Mathys Schoevaerdts

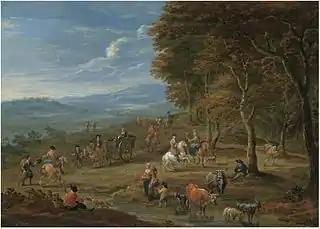
"Landscape with travellers passing by the edge of a forest"

Mathys Schoevaerdts or Matthijs Schoevaerdts (Brussels 1664; after 1710) was a Flemish painter, draughtsman and printmaker. He is known mainly for his landscapes with trees, marines and genre scenes. He started out in the tradition of Jan Brueghel the Elder and later developed towards an Italianate style.